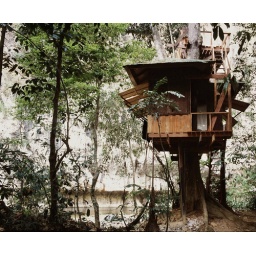
our jungle house w/ roof terrace in khao sok national park